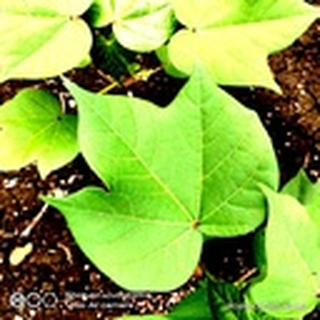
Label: healthy_cotton